Burmantofts Pottery

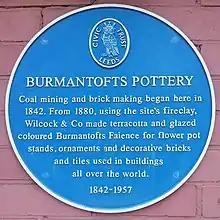
Burmantofts Pottery Blue Plaque

This was produced between 1880 and 1904 at the instigation of James Holroyd, the works manager, as an addition to industrial glazed ceramic products. Companies such as Mintons, Royal Doulton and William De Morgan had established a market for middle-class home decorative objects. The company was fortunate in having both coal and four sorts of high-purity clay on the same site. The plasticity gave good reproduction of shape and the low iron content meant there was not discoloration by oxidation when fired at high temperature, giving glazes of high clarity and brilliance.